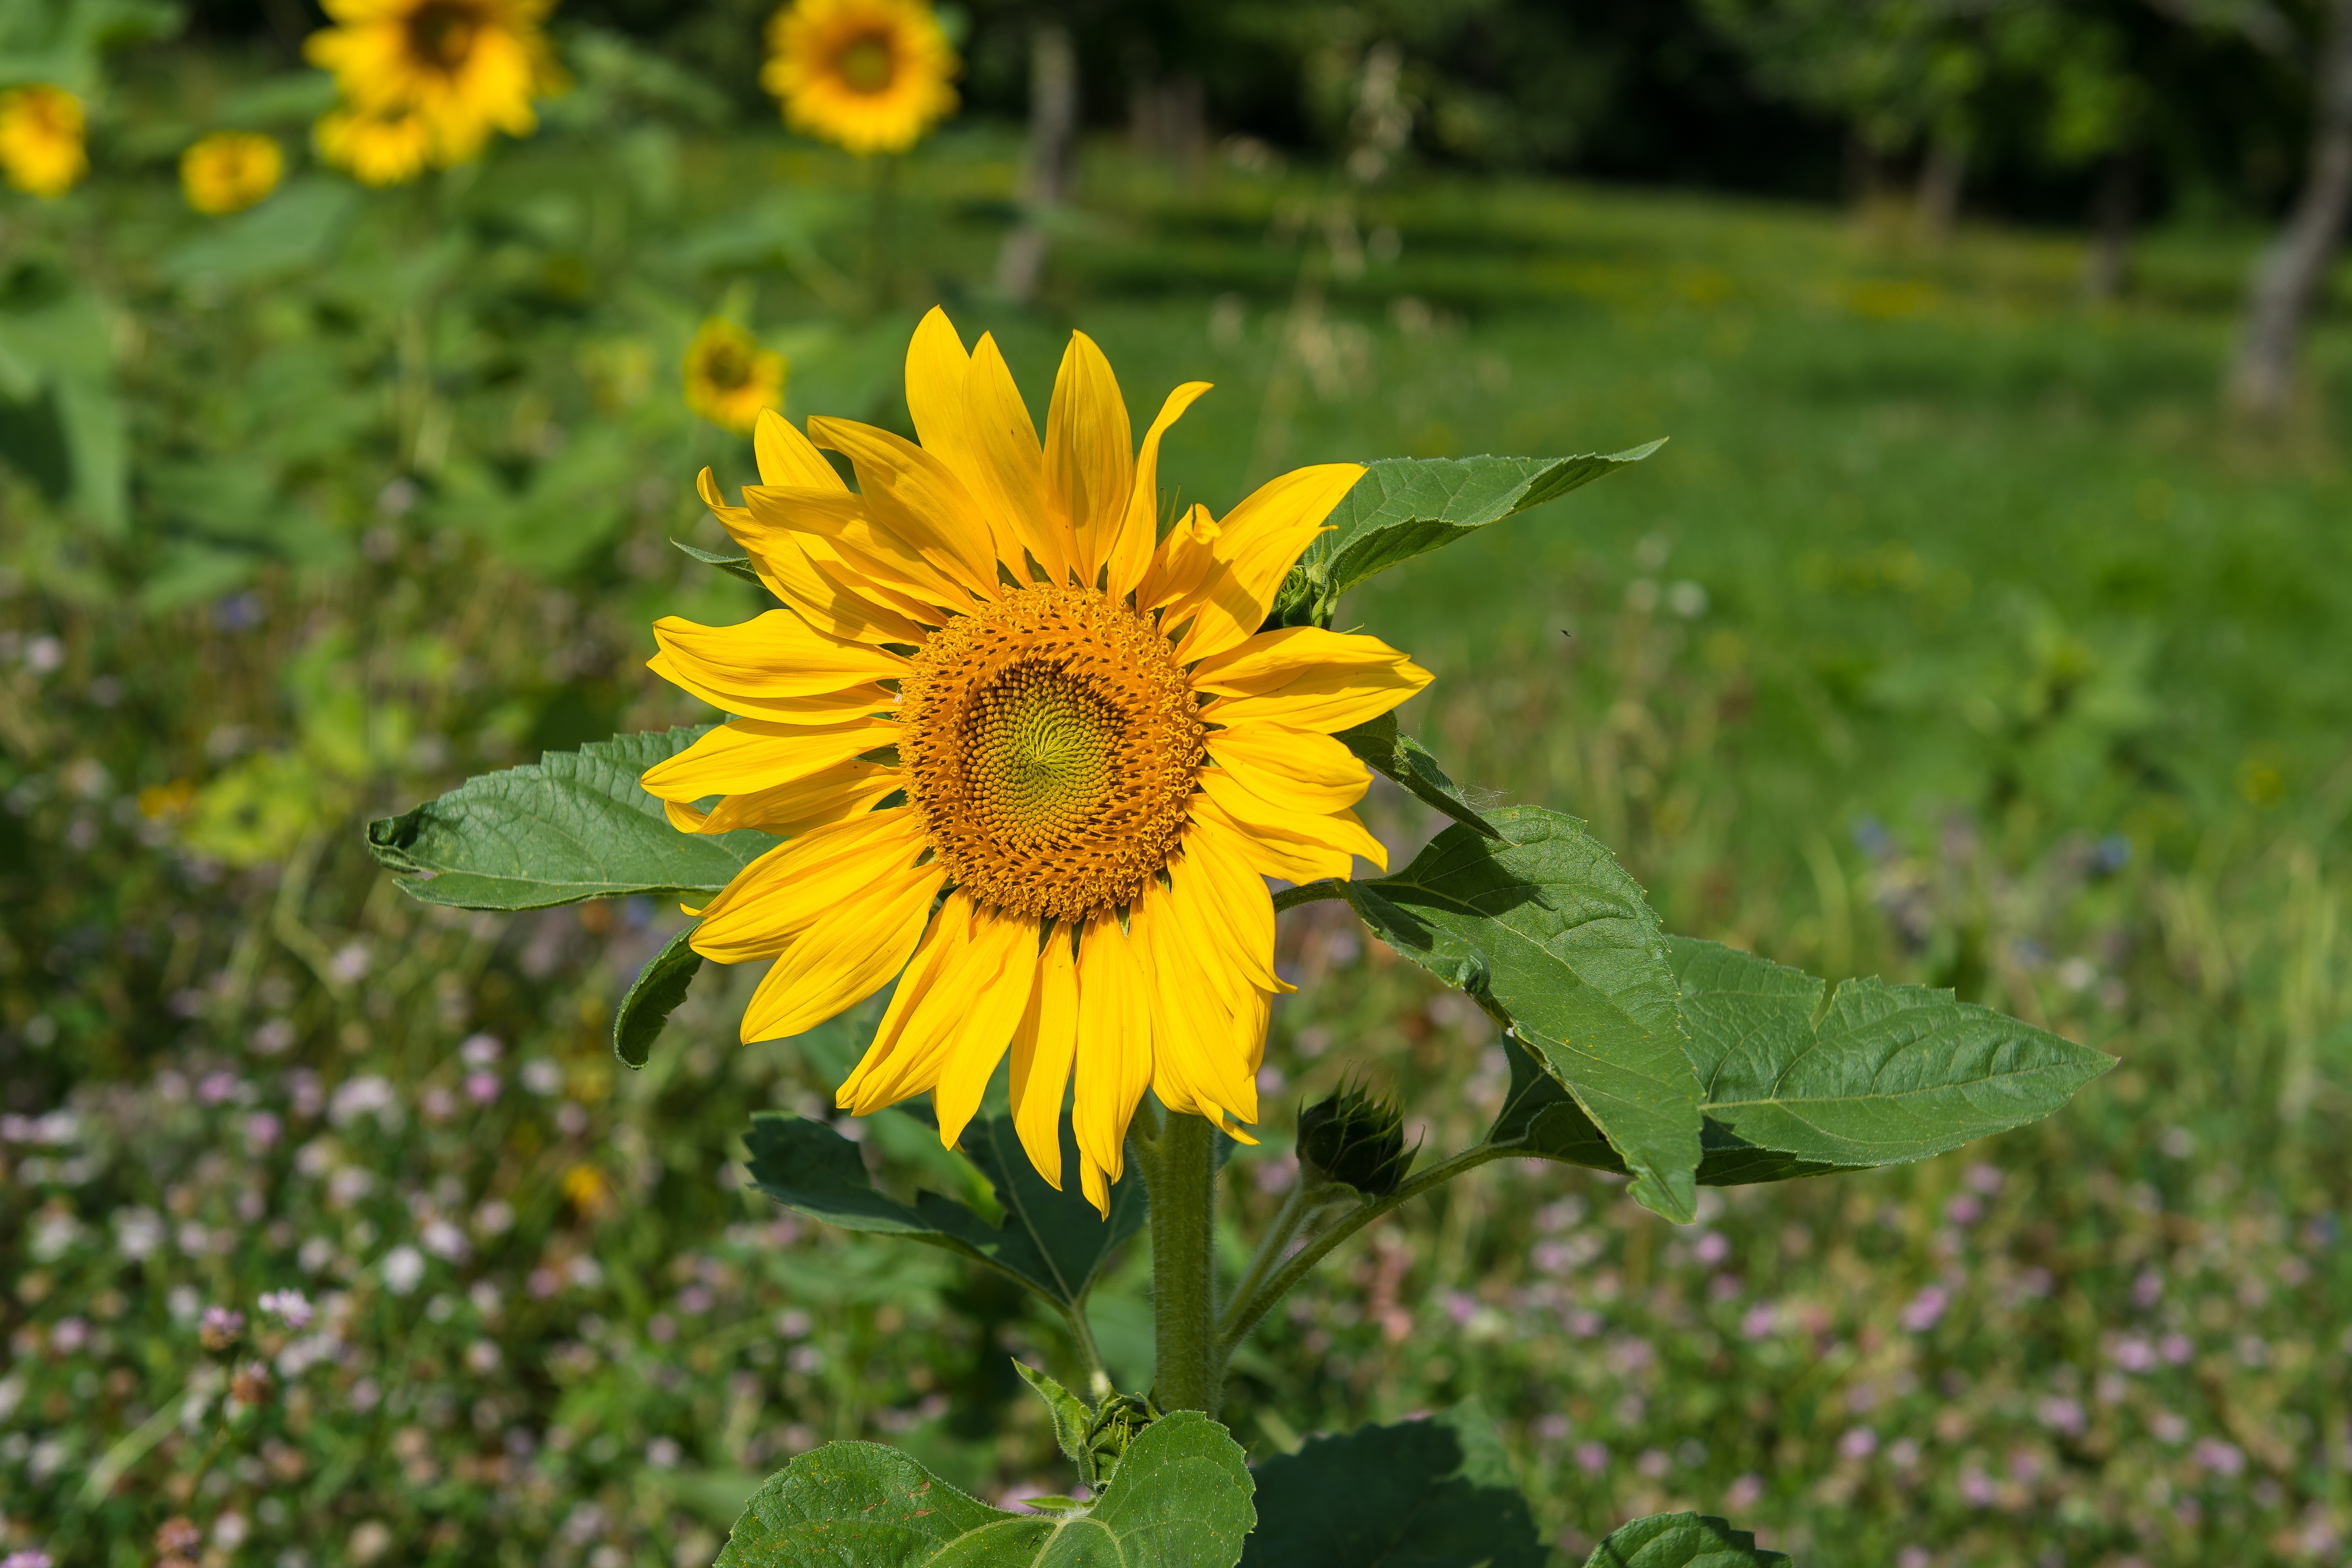
nature, blossom, plant, field, meadow, prairie, flower, petal, bloom, summer, botany, yellow, flora, sunflower, wildflower, flowers, sun flower, macro photography, flowering plant, daisy family, annual plant, land plant